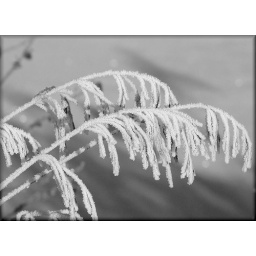
winter in gray and white